Herbert Vivian

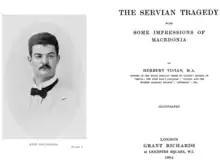
Frontispiece of Herbert Vivian's book "The Servian Tragedy", published in 1904

In 1892 and 1893, Vivian worked as a journalist for William Ernest Henley at the "National Observer". In 1894, he published "The Green Bay Tree" with a college friend, the anti-immigrant writer William Henry Wilkins. He also contributed to Wilkin's monthly periodical "The Albemarle", which was co-edited by a mutual Cambridge friend, Hubert Crackanthorpe. He spent the winter of 1894/1895 in France, where he discussed Jacobite and Carlist politics with the poet François Coppée and contemporary literature with the novelist Émile Zola.